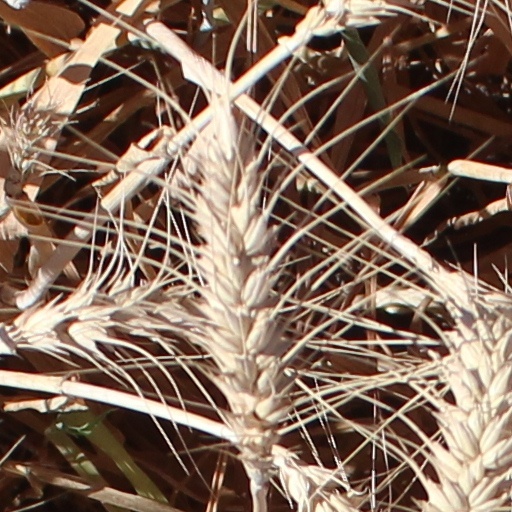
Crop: wheat